Godavari River Basin Irrigation Projects

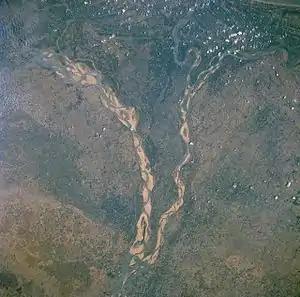
Godavari River Delta

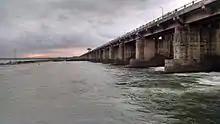
Dowleswaram Barrage near Rajahmundry on River Godavari

The Godavari River has its catchment area in seven states of India: Maharashtra, Telangana, Chhattisgarh, Madhya Pradesh, Andhra Pradesh, Karnataka and Odisha. The number of dams constructed in Godavari basin is the highest among all the river basins in India. Nearly 350 major and medium dams and barrages had been constructed in the river basin by the year 2012.